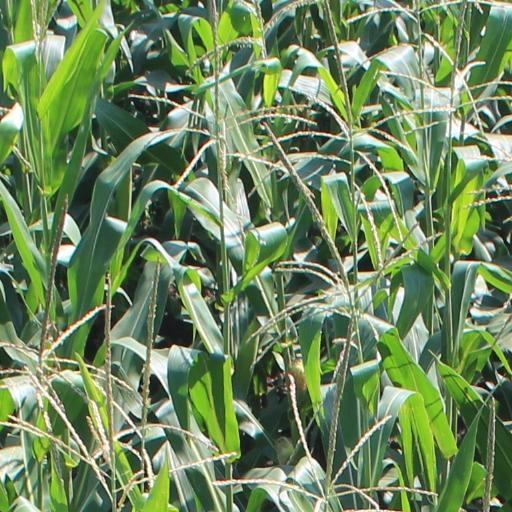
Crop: maize; corn